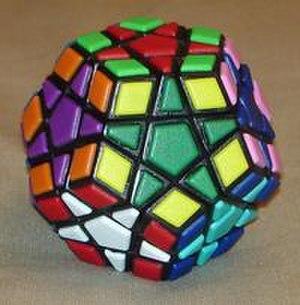
Le Megaminx est un casse-tête géométrique à trois dimensions. Il s'apparente au Rubik's Cube mais est dodécaédrique. Il est constitué de cinquante pièces mobiles.